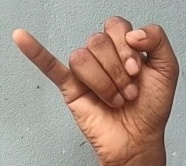
ASL sign: J